Baharo Phool Barsao

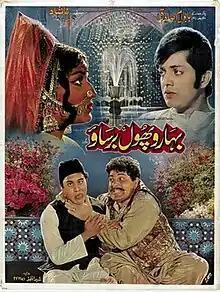
Theatrical release poster

Baharo Phool Barsao, is a 1972 Pakistani Urdu-language romance film produced and directed by Indian director Mehmood Sadiq (a.k.a. M. Sadiq). He had come from India to produce and direct this film, but died halfway through its production. It was later completed by the Pakistani film director Hassan Tariq.